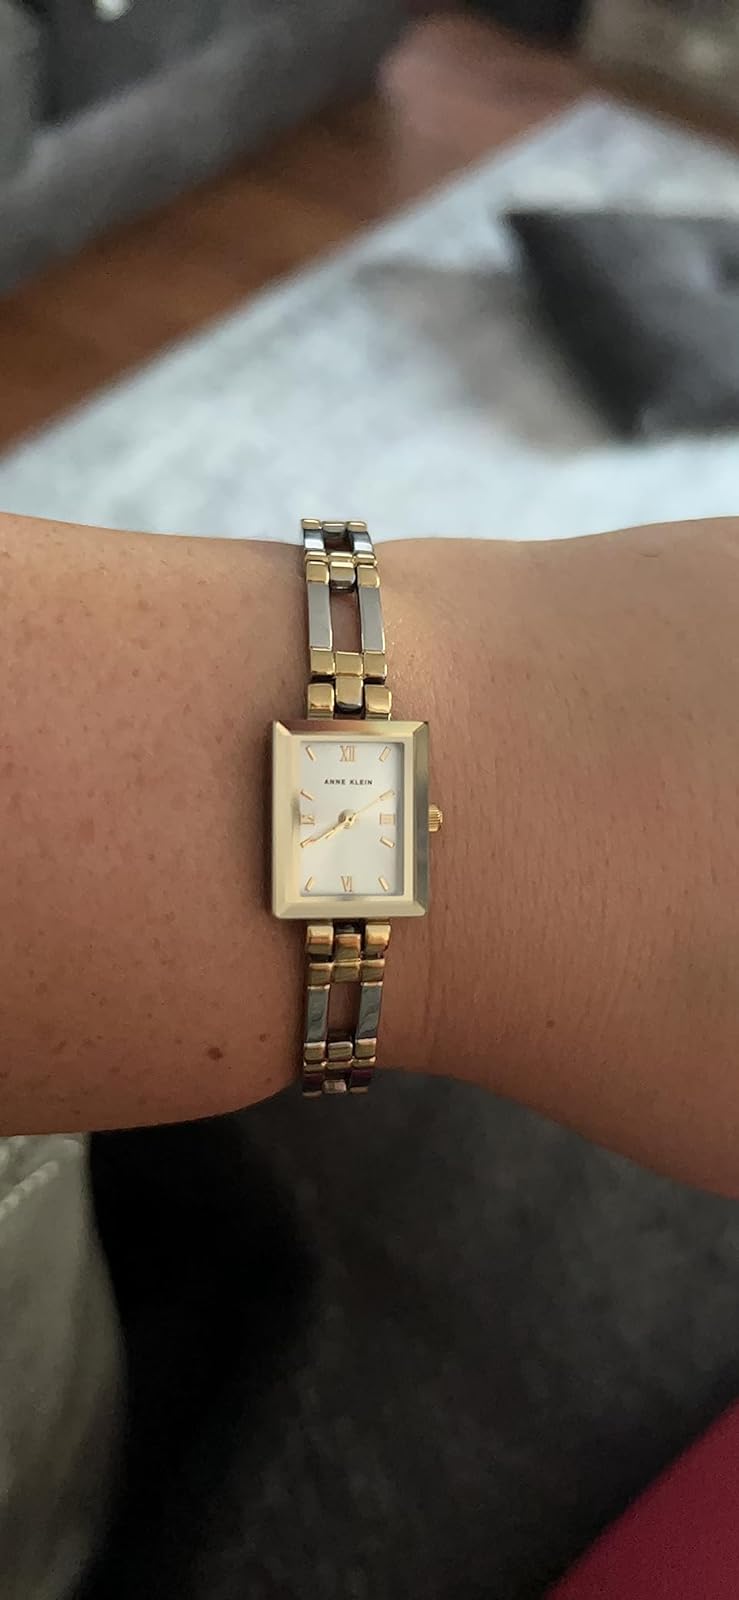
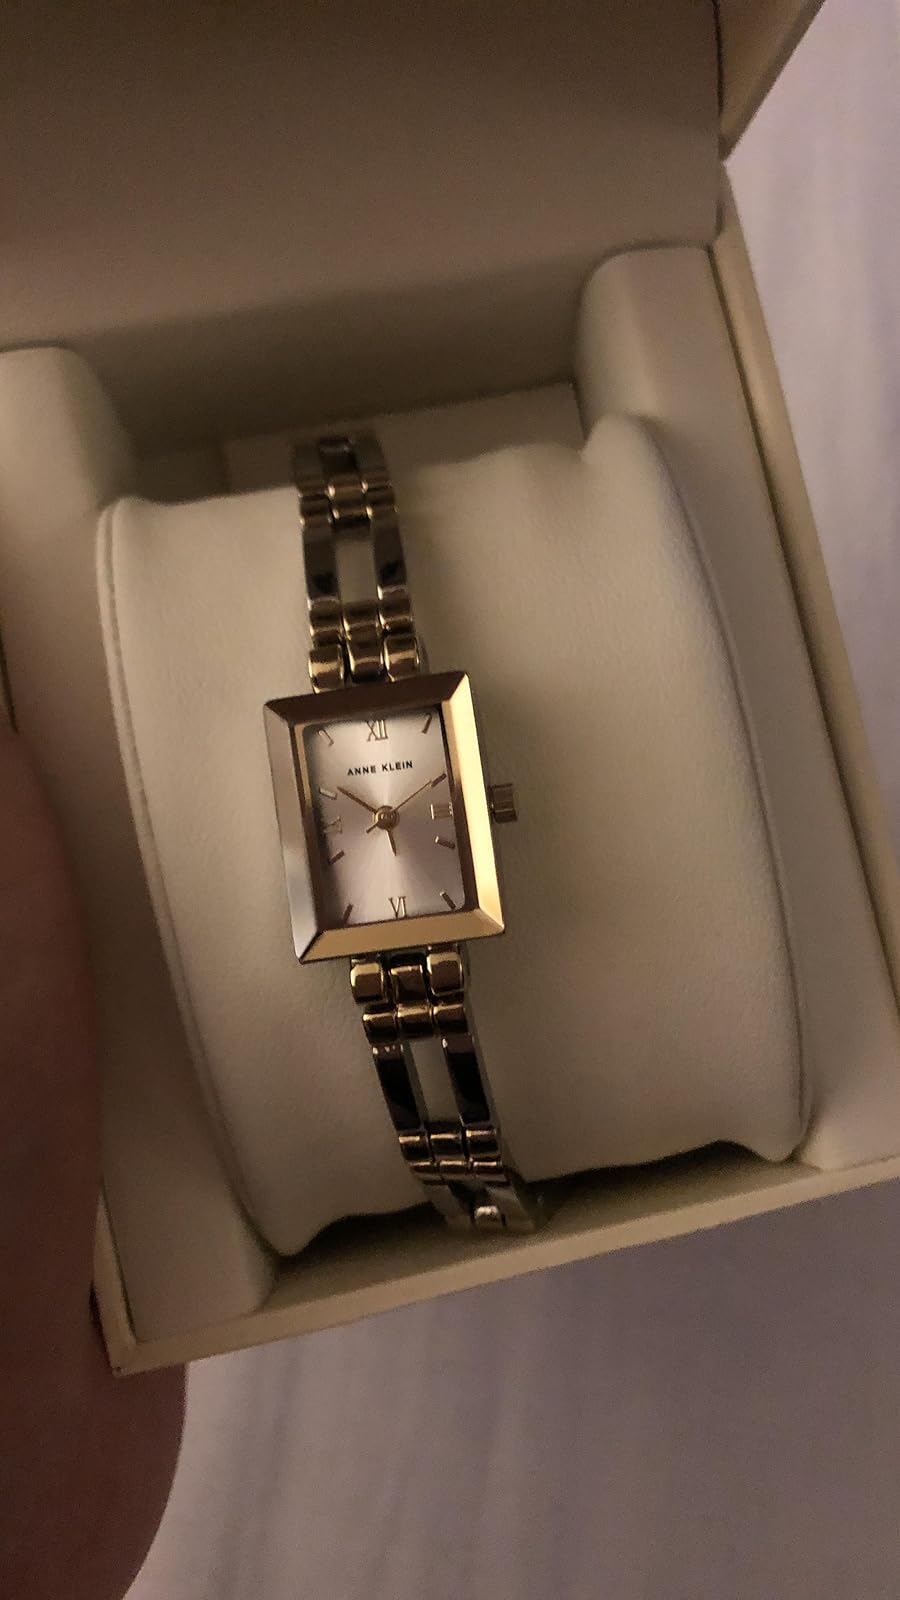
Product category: accessories_watch
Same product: yes